British Forces Cyprus

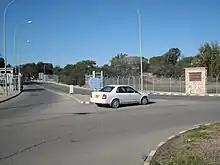
Dhekelia Garrison

Following the establishment of the Republic of Cyprus in 1960, the UK retained two Sovereign Base Areas in Akrotiri and Dhekelia and an RAF air marshal was appointed as the Administrator of the Sovereign Base Areas. The Treaty of Establishment also provided British access to 40 'retained sites' in the republic of Cyprus; these included numerous radar stations, several ports, a range of accommodation and support facilities and a firing range. In March of the following year British Forces Near East was created, the command of which was then held concurrently with that of the post of Administrator.